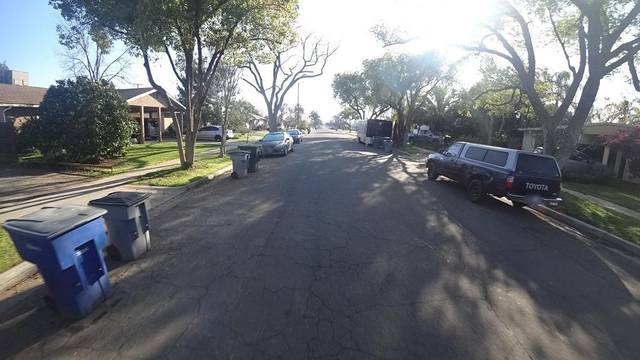
Region: Colombia
Coordinates: 36.778, -119.821